Le Vaumain

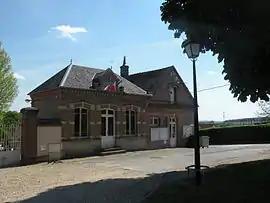
The town hall in Le Vaumain

Le Vaumain is a commune in the Oise department in northern France.